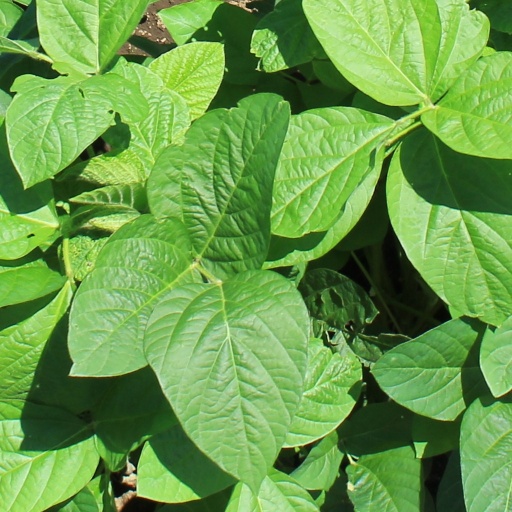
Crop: soybean